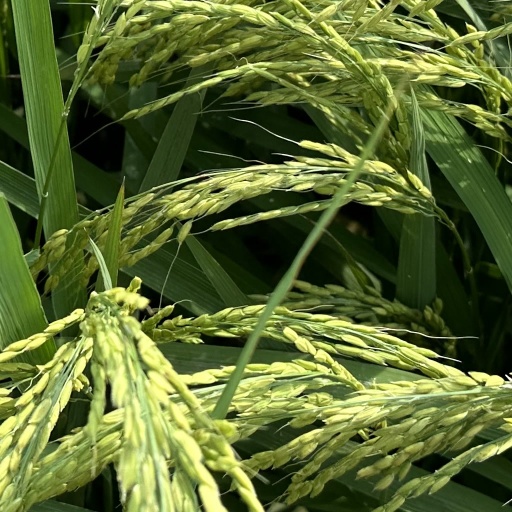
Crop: rice